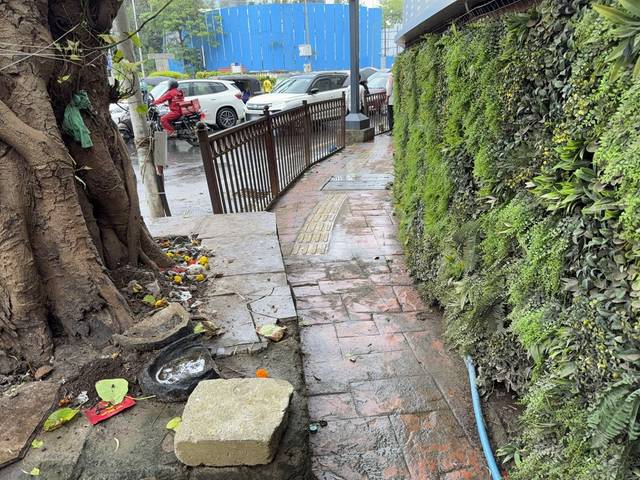
Region: India
Coordinates: 19.105, 72.827